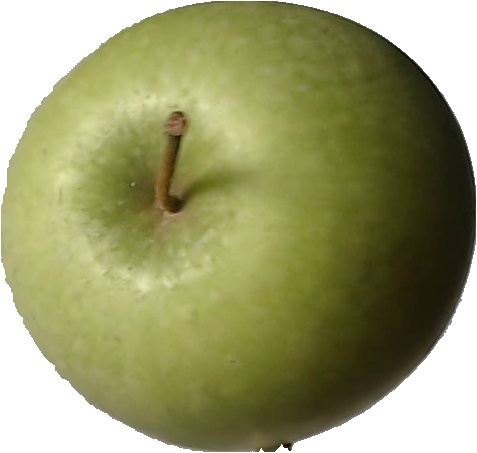
Label: apple_granny_smith_1